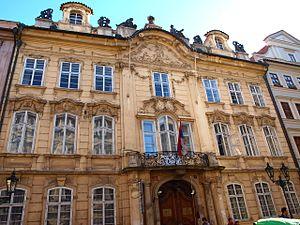
Le Palais Kounický ou Palais Kaunicky, également surnommé Les éperons dorés, Les renards argentés ou La pique d'argent, est un palais baroque de Prague situé dans le quartier de Malá Strana dans la rue Mostecká. Il est protégé en tant que monument culturel de la République tchèque.